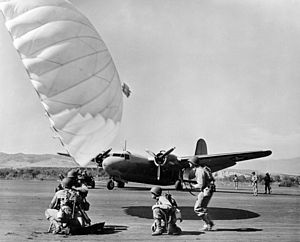
Douglas DC-5
Et R3D fra United States Marine Corps
Douglas DC-5, den mindst kendte i den berømte DC-serie af passagerfly, var et propelfly med 2 motorer og mellem 16 og 22 siddepladser. Det var beregnet til kortere ruter end DC-3 eller DC-4. Da flyet blev indsat i tjeneste i 1940 annullerede mange flyselskaber deres ordrer, og derfor blev kun 5 DC-5 til civilt brug bygget. Douglas Aircraft Company var på dette tidspunkt ved at omstille produktionen til krigsmateriel, men kun et begrænset antal militære udgaver af DC-5 blev færdiggjort.